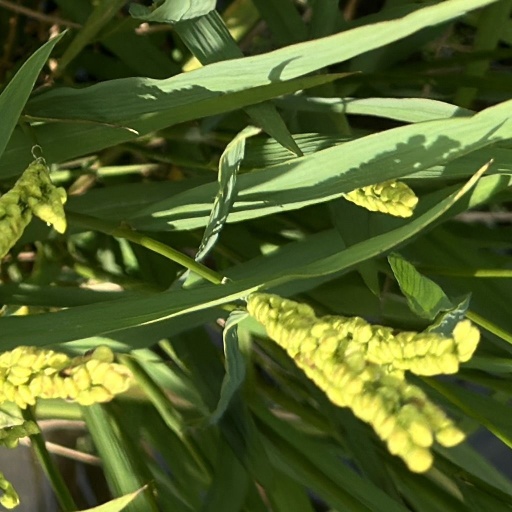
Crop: rice